Zeina Hashem Beck

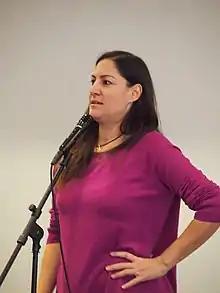

Zeina Hashem Beck (Arabic: ) is a Lebanese poet. She published five short story collections and many poems. She has won several awards including the Frederick Bock Prize in 2017 for her poem "Maqam".